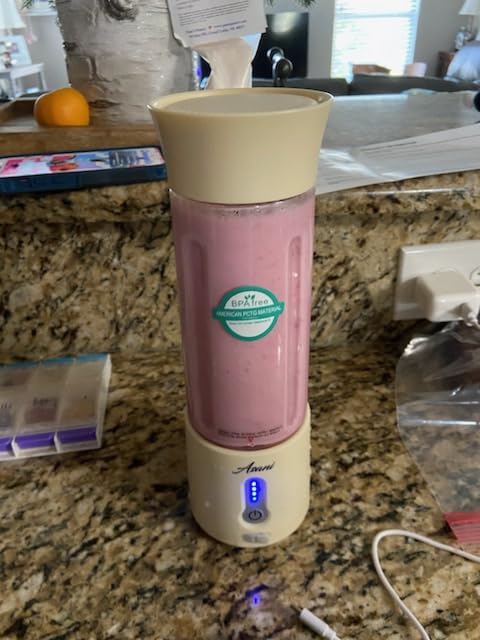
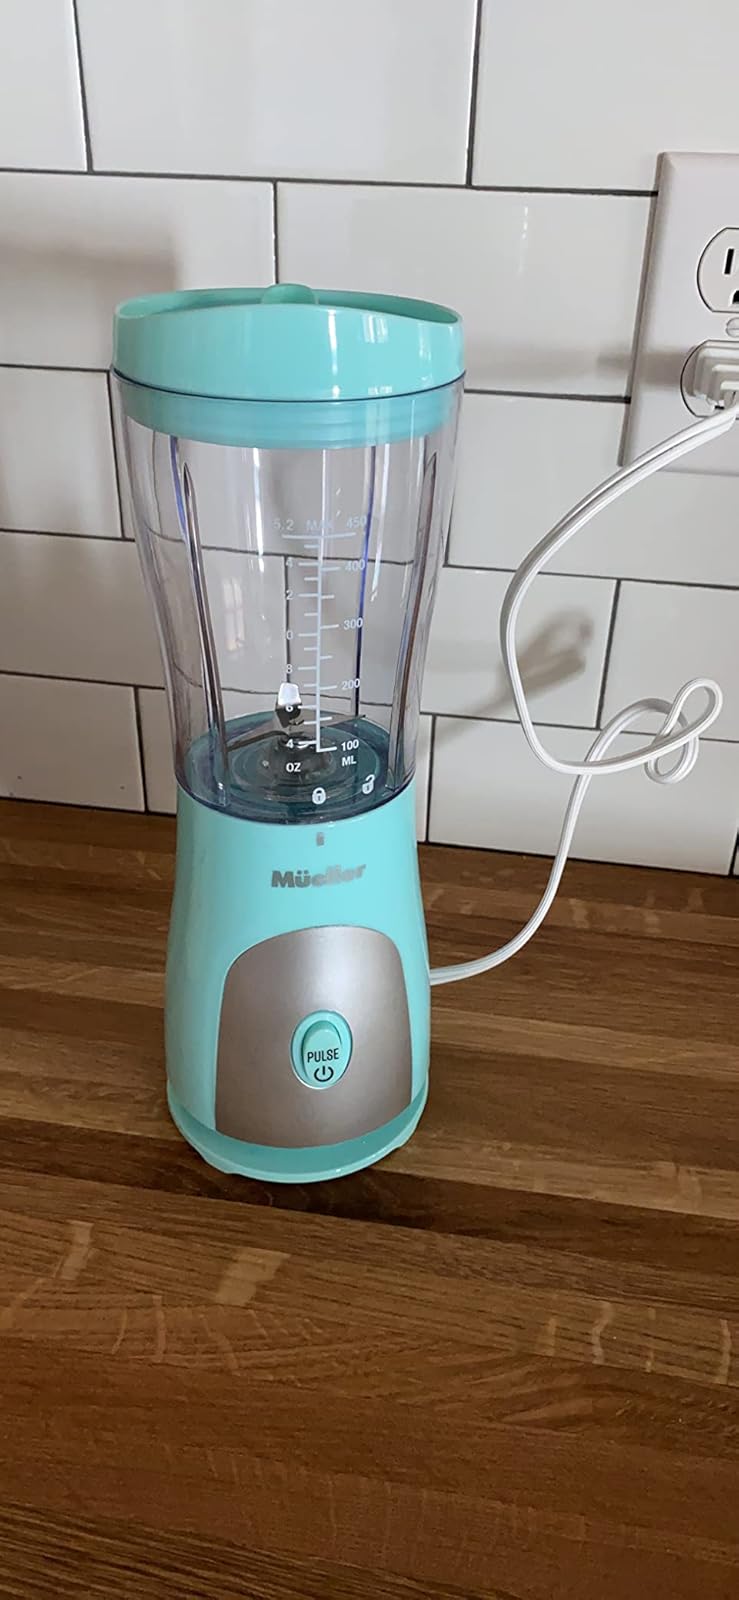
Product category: items_blender
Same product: no